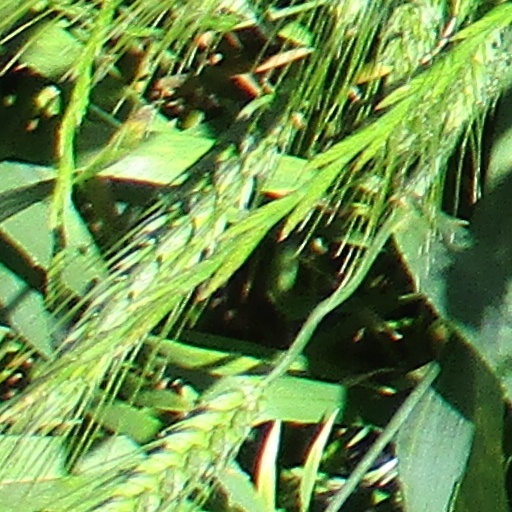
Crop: wheat